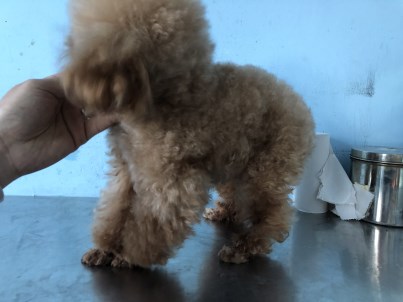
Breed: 7449-n000128-teddy